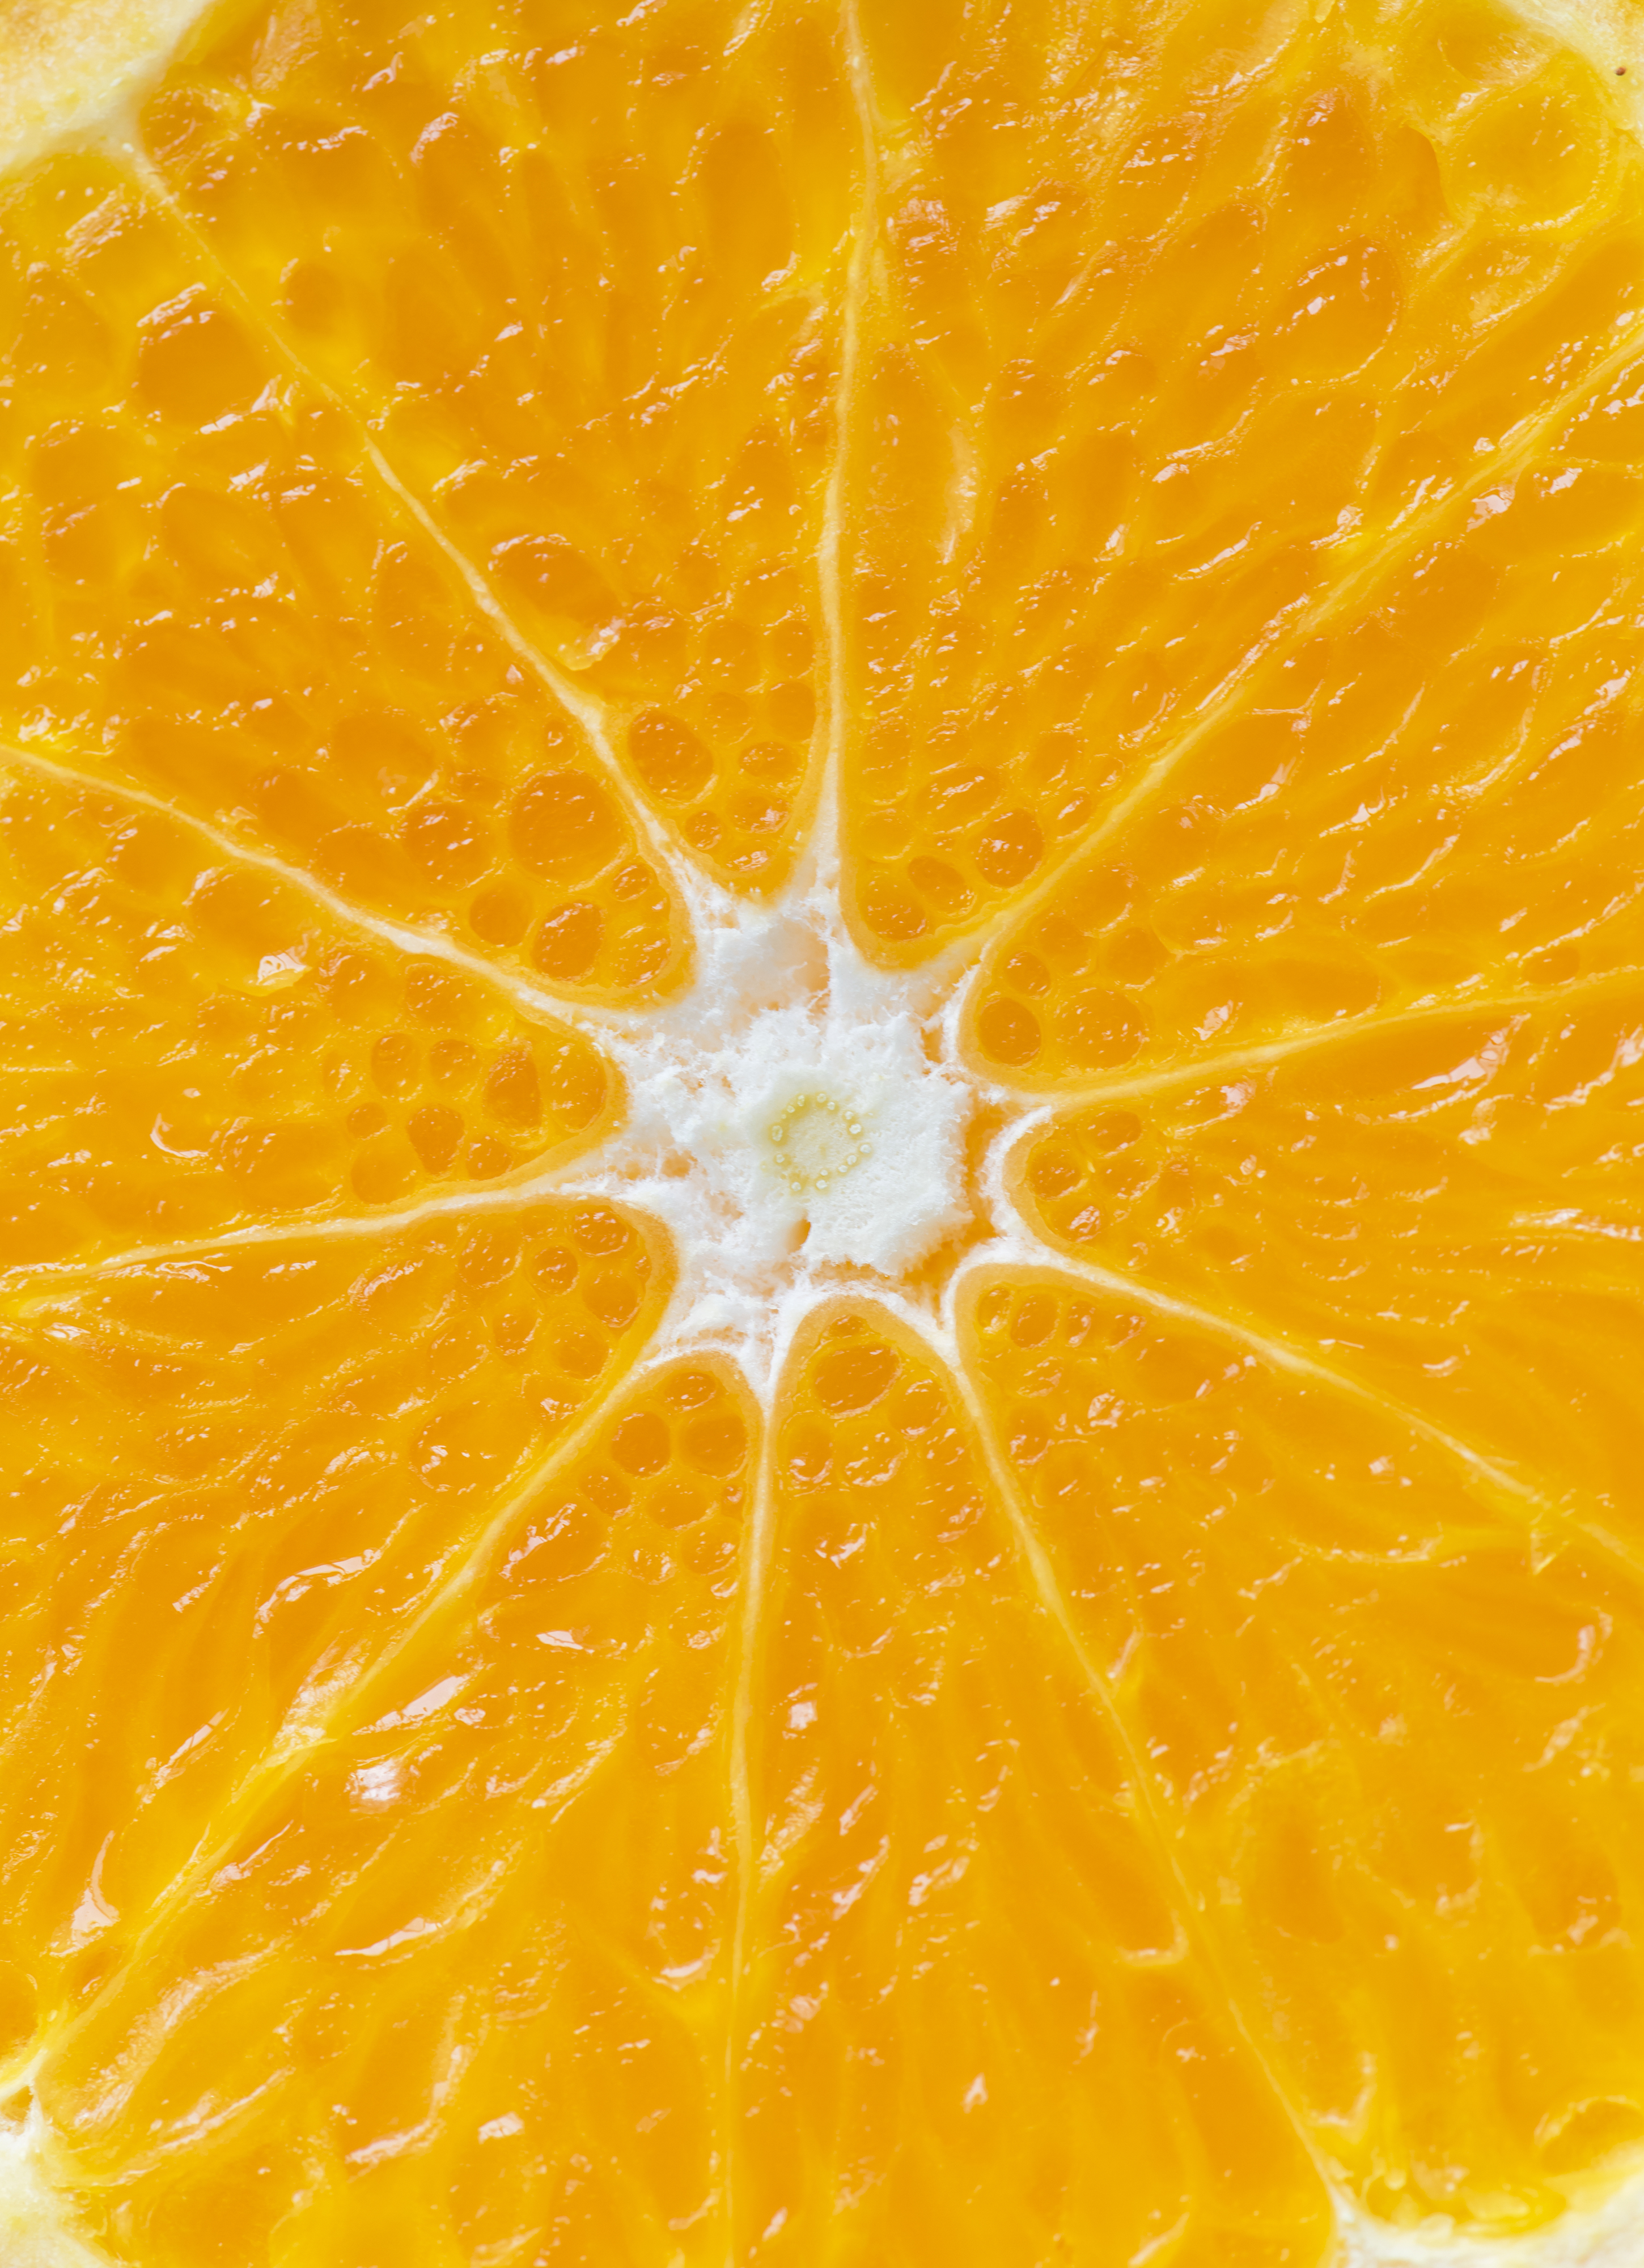
acid, background, citric, citrus, closeup, cut, detox, food, fresh, fresh fruit, freshness, fruit, half, health, healthy, ingredient, juice, juicy, lemon, lemon slice, macro, natural, nature, nutrition, orange, organic, piece, raw, refreshing, ripe, season, seasonal, slice, sour, summer, sweet, tangerine, taste, tasty, texture, tropical, vitamin c, vitamins, wallpaper, produce, close up, vegetarian food, citric acid, macro photography